Haxhi Zeka

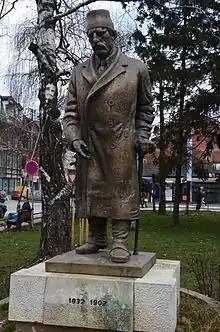
Haxhi Zeka statue

Haxhi Zeka Mill is a large complex of industrial heritage which belongs to the second half of the 19th century. It was built with the help of the Austro-Hungarians. The building consists of a mill and a granary. At the time in which it was built, it was the tallest building in Peja consisting of three floors. The façade combines stone and brick and it has arched windows and frames. The Haxhi Zeka Mill was the first mill in Kosovo and the region which had the most advanced technology brought in from Austria. The mill initially used water for its power source, then it used electricity. The building represented the start of an industrial-based economy in Peja. Prior to that, the whole region has performed services for grinding grain and flour production.